City-class ironclad

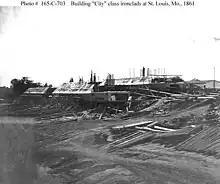

In furtherance of Rodgers' orders, he and Eads drew up a set of requirements for a fleet of armored gunboats that would operate on the Mississippi. Rodgers knew, as his colleague did not, what characteristics would be required for a successful war vessel. Eads' contribution was equally vital, as he knew the characteristics of boats that could operate on the Mississippi, and also how to assemble the industry to build them. Together, they decided that the gunboats should have adequate armor to withstand direct shot from the artillery of the day; speed sufficient to be able to move against the current; shallow draft; and enough guns to present a serious and credible threat to the enemy. Not stated but well understood was the necessity of providing adequate accommodations for the crew, who would likely be forced to fight inside the protective shell of armor in the heat of a Southern summer.